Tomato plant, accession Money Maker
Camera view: bottom (45 deg); turntable rotation: 30 degrees
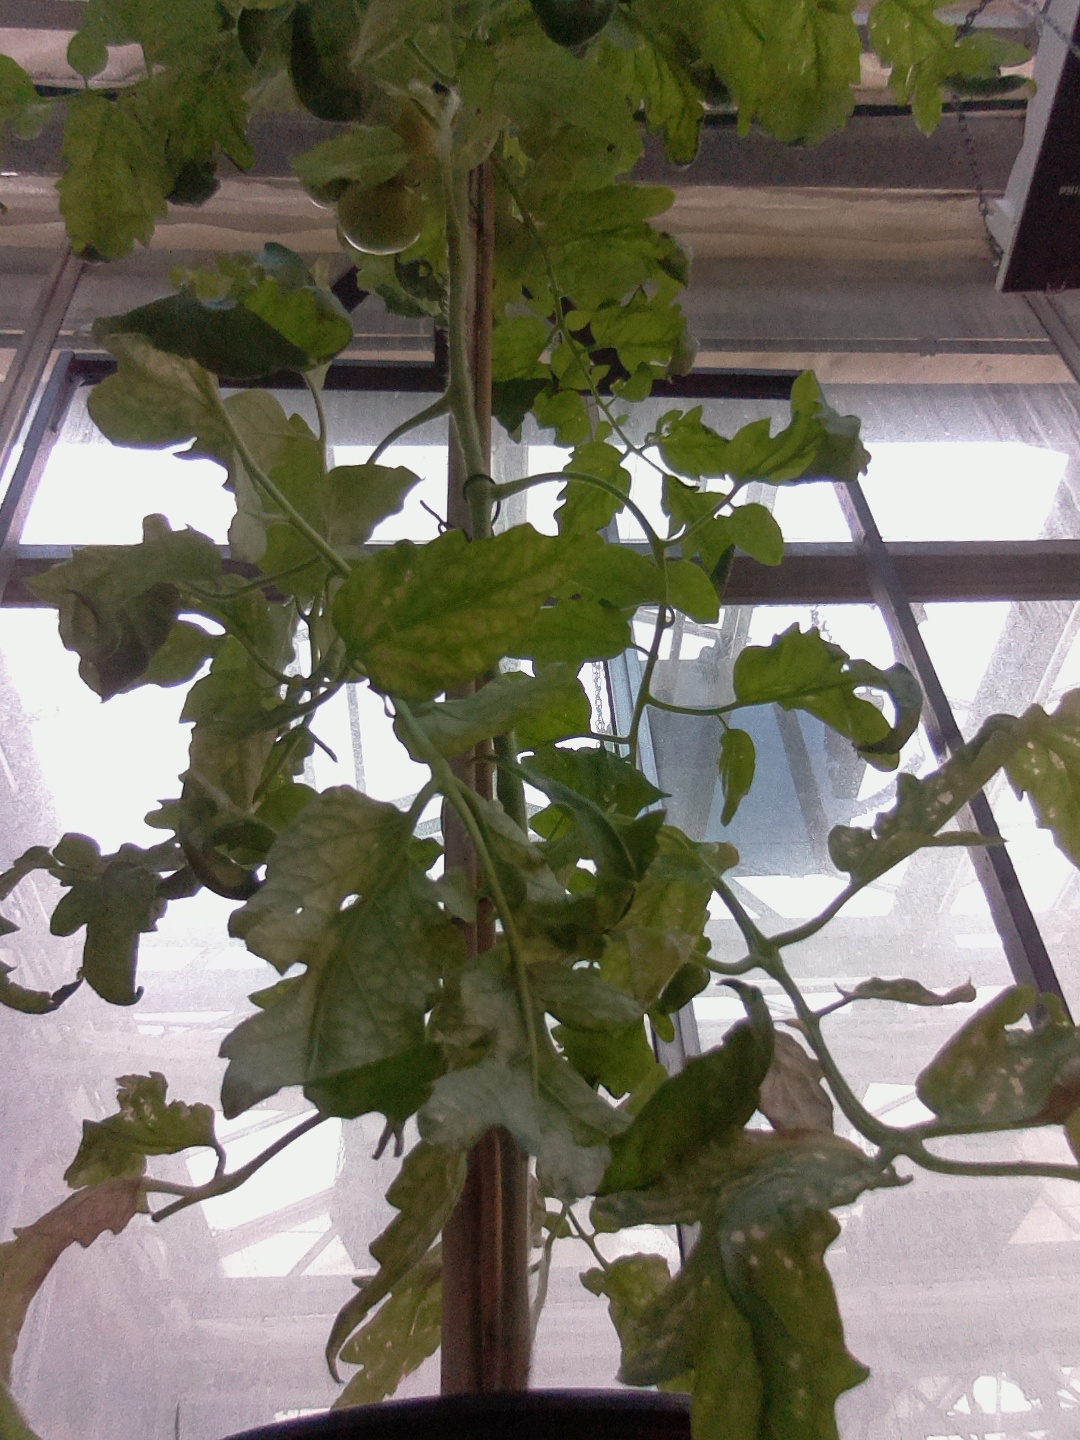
BBCH growth stage 75: 50%-60% of final fruit size